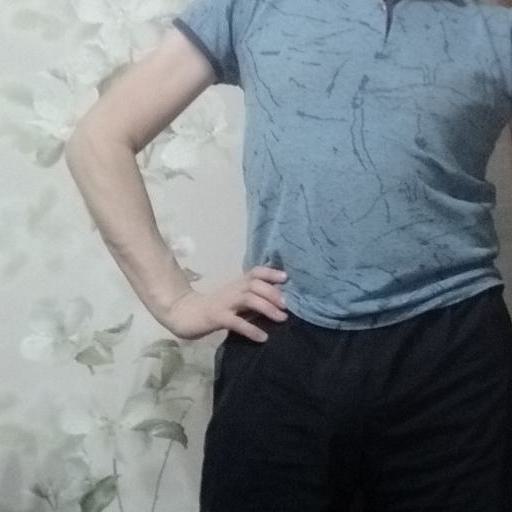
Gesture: no_gesture